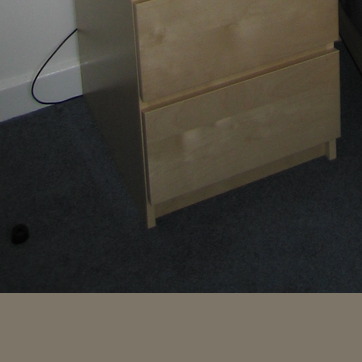
Material: wood